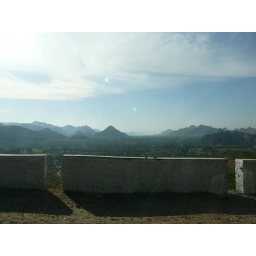
This is a shot of the valley that Udaipur lays in as drive up the mountain road from Udaipur to Jaipur.